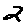
Label: 2